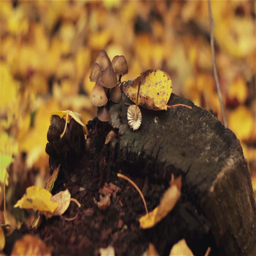
mushrooms on a stump , autumn leaves